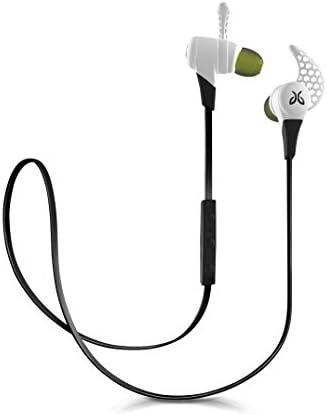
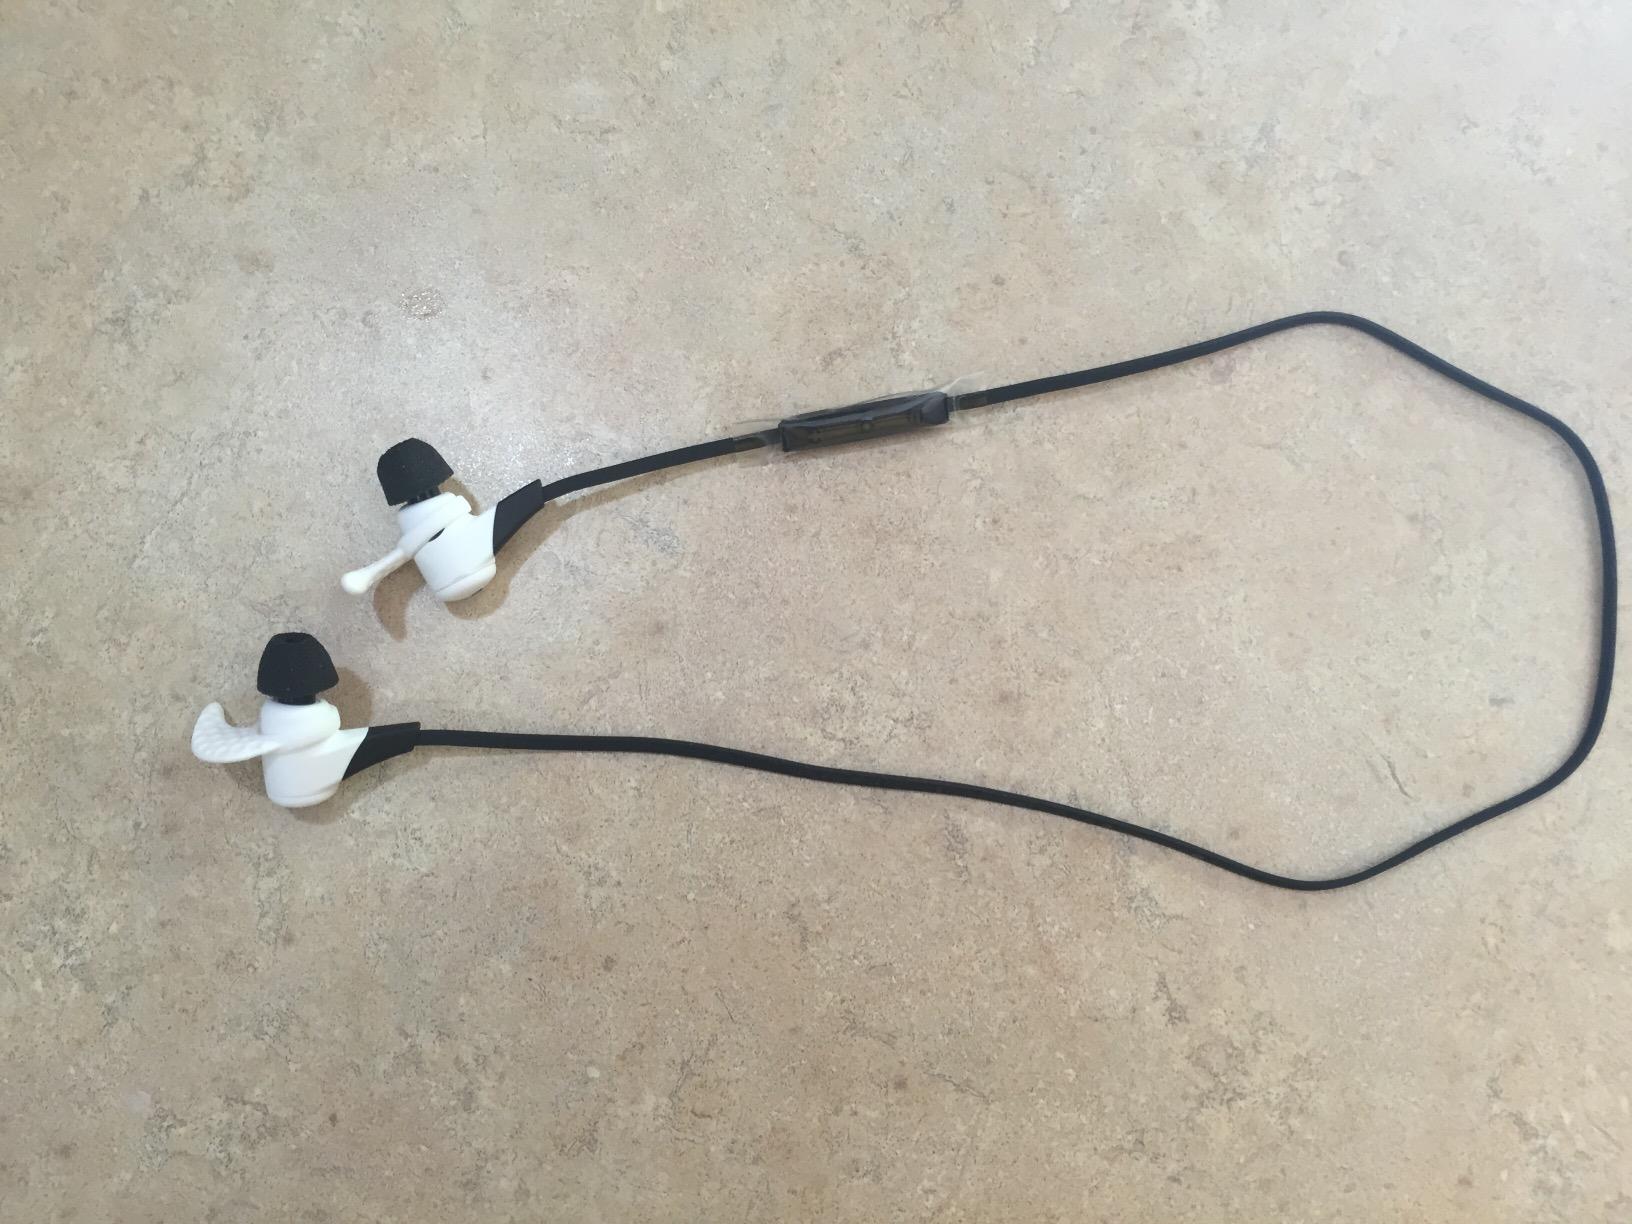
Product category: headphones
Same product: yes